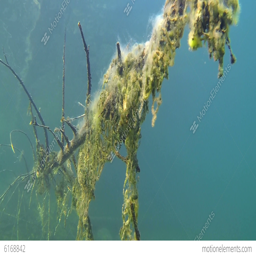
moving shot of fishing nets stuck on an underwater